Los Peyotes

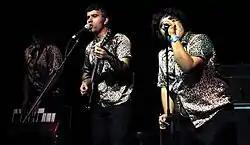
Live concert in 2015

Los Peyotes is a garage rock and surf rock music group from Argentina, signed to Dirty Water Records.